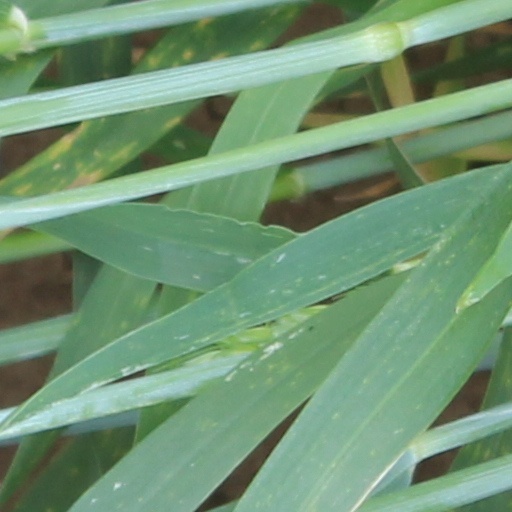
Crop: wheat